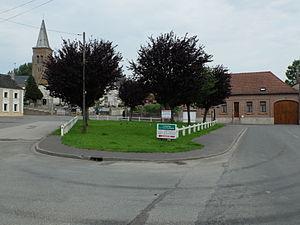
Vue d'une place de Renty.
Renty est une commune française située dans le département du Pas-de-Calais en région Hauts-de-France.